Muhammad Nurul Islam

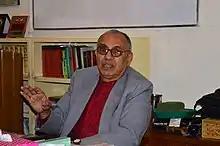
Islam in Chittagong (2013)

In 1987, Nurul Islam has founded Nippon Academy in Chittagong for the proposed to facilitate learning of the Japanese language and Japan studies in Bangladesh, and the founder of Association for Overseas Technical Scholarship, Chittagong. Alongside in 1989 he founded AOTS (The Association for Overseas Human Resources and Industry Development Association) Alumni Society to introduce Japanese-style business management in Bangladesh. In 1990, he was responsible as the Honorary Consul of Japan in Chittagong and served until 2000 and then he was responsible for the second time as the Honorary Consul-General. He is the vice president of the World Federation of Consuls (FICAC).